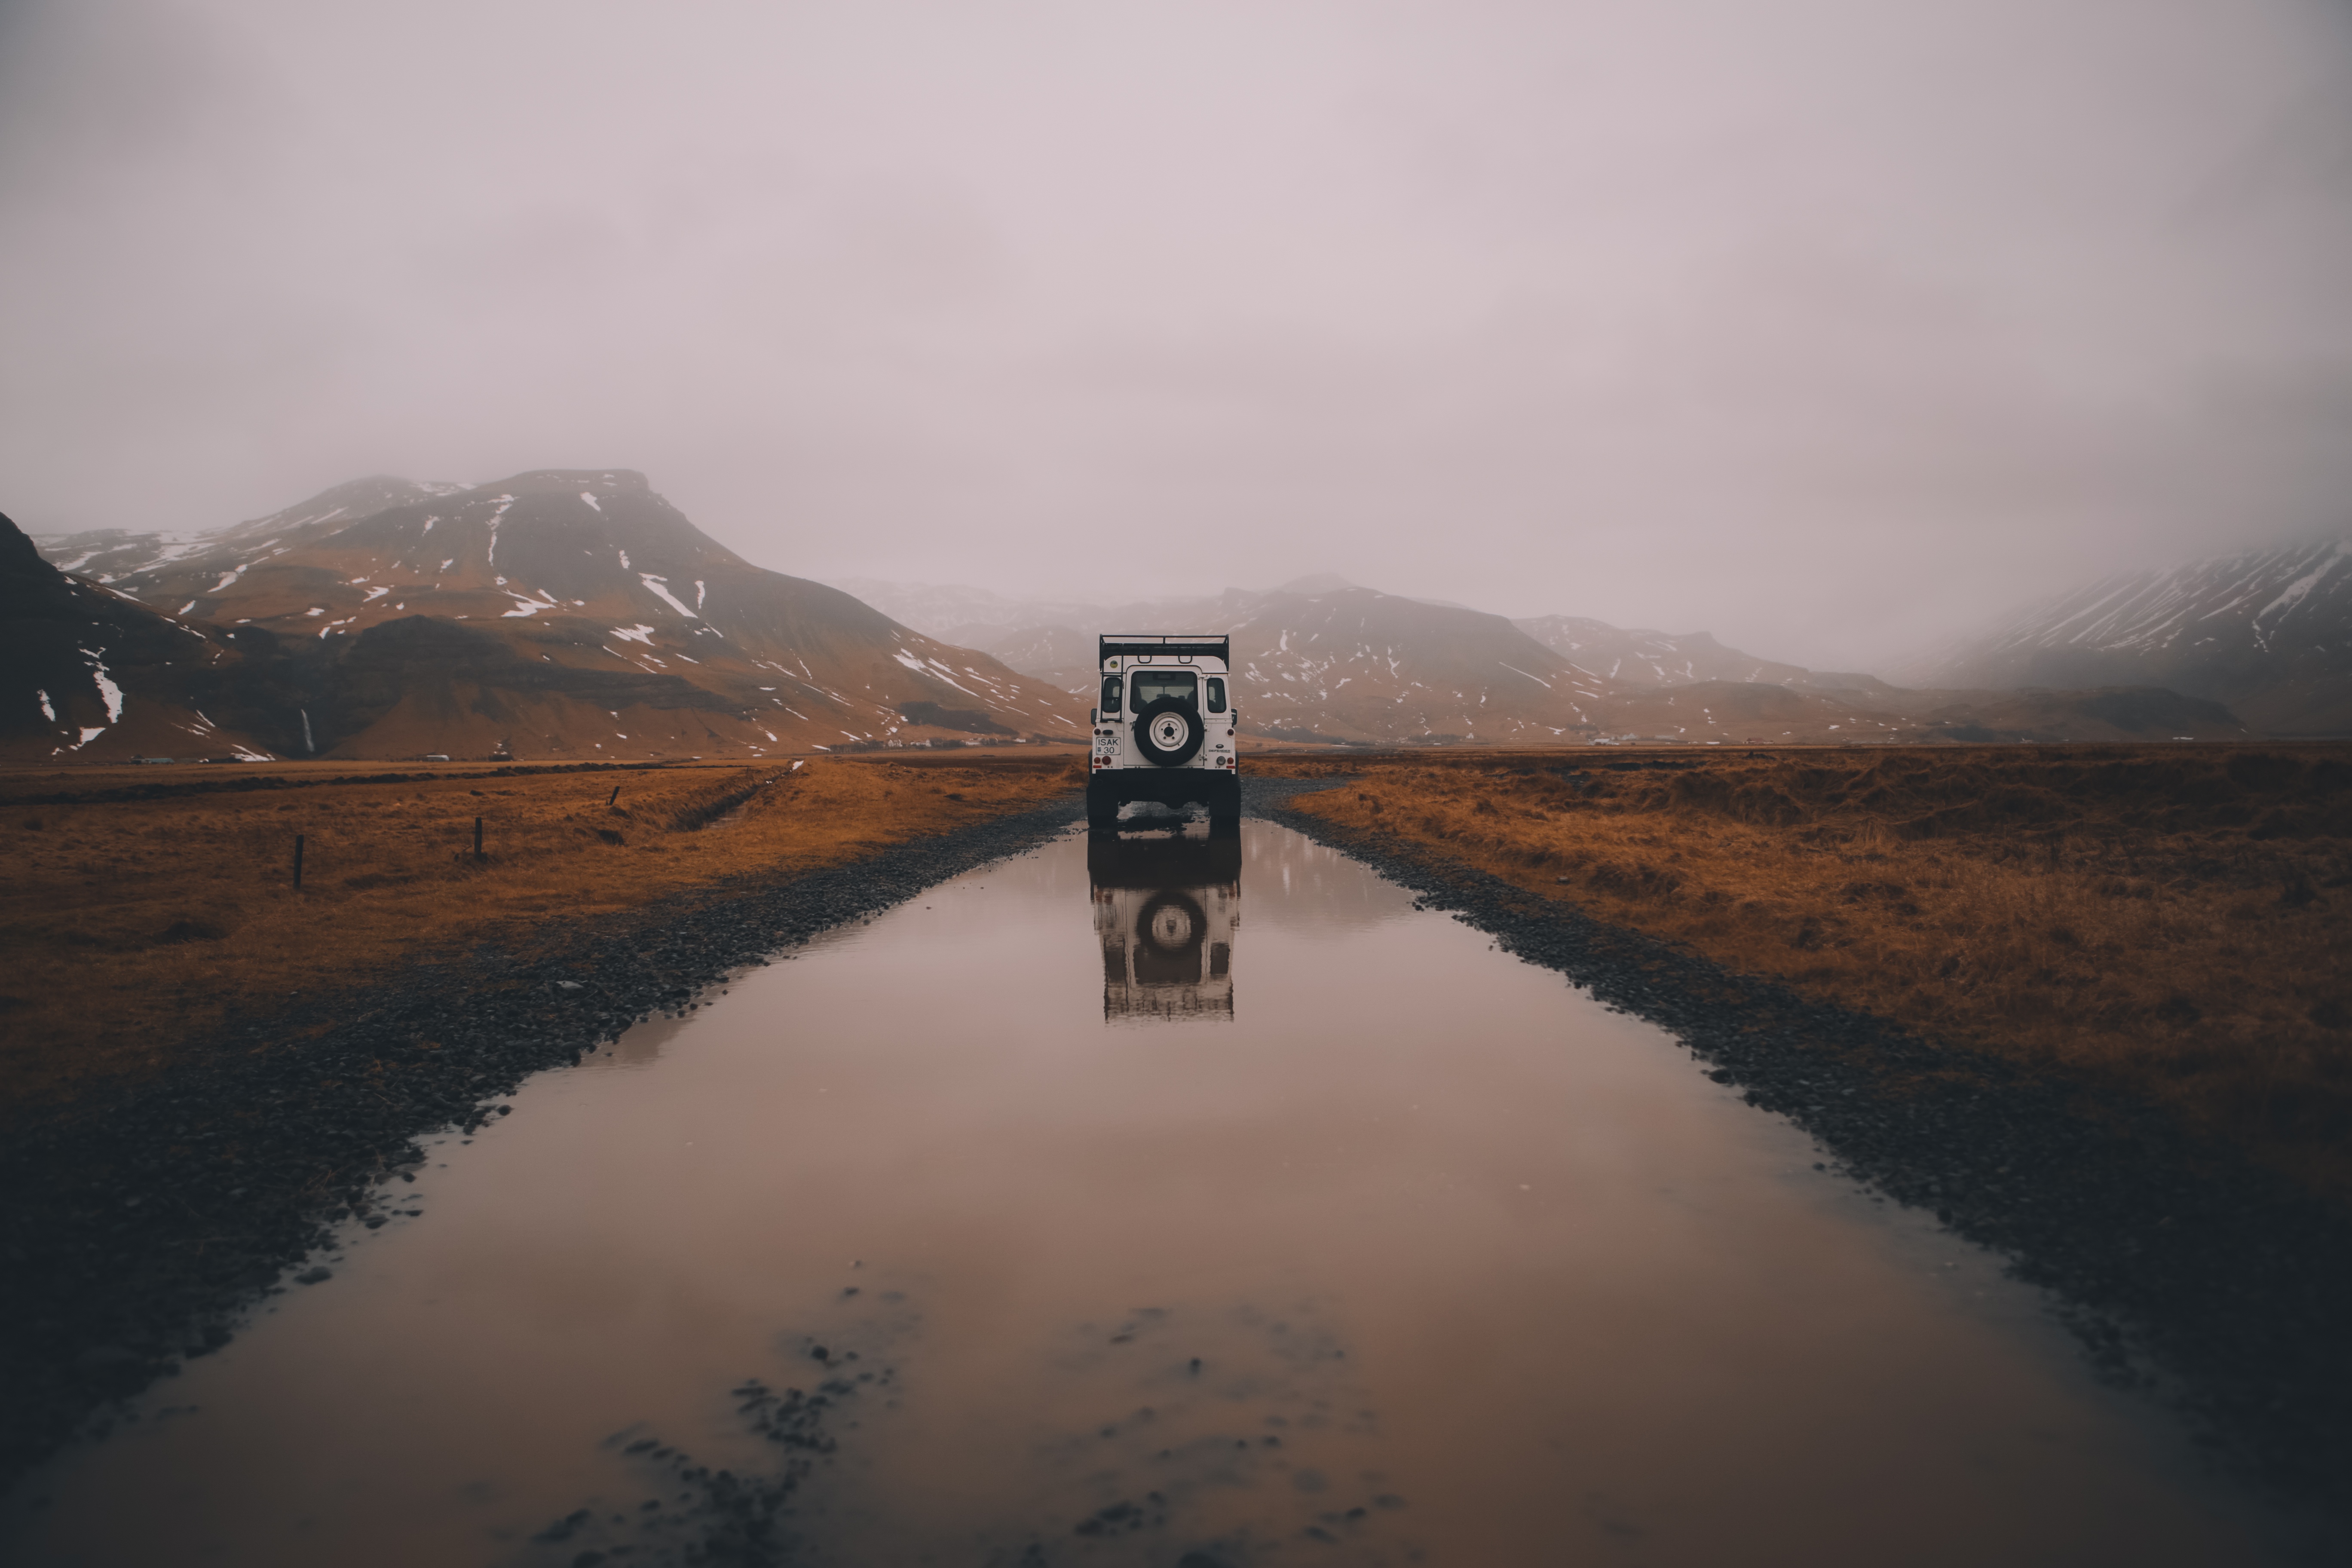
atmospheric phenomenon, highland, sky, mist, fog, road, mountain, hill, landscape, fell, cloud, mountain range, road trip, mountain pass, plain, winter